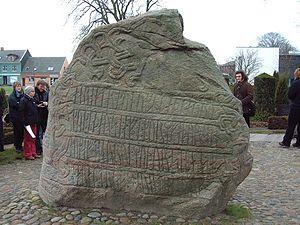
Cet article présente les faits marquants de l'histoire du Danemark.